Darnall Works

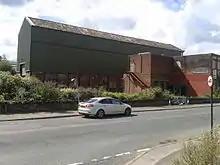
Steel Working Shop of 1913, constructed by Kayser Ellison

In 1912, Kayser, Ellison and Co. decided to establish a new steelworks, using electric arc furnaces, and adjoining the existing Darnall Works. Completed the following year, it included two large buildings: a two-storey heat treatment workshop and a three-storey steel working shop. In each, a steel frame is infilled with brick, glass and concrete, and the roofs are of corrugate iron. This form of construction was then novel, and this contributes to the listing of each at Grade II.